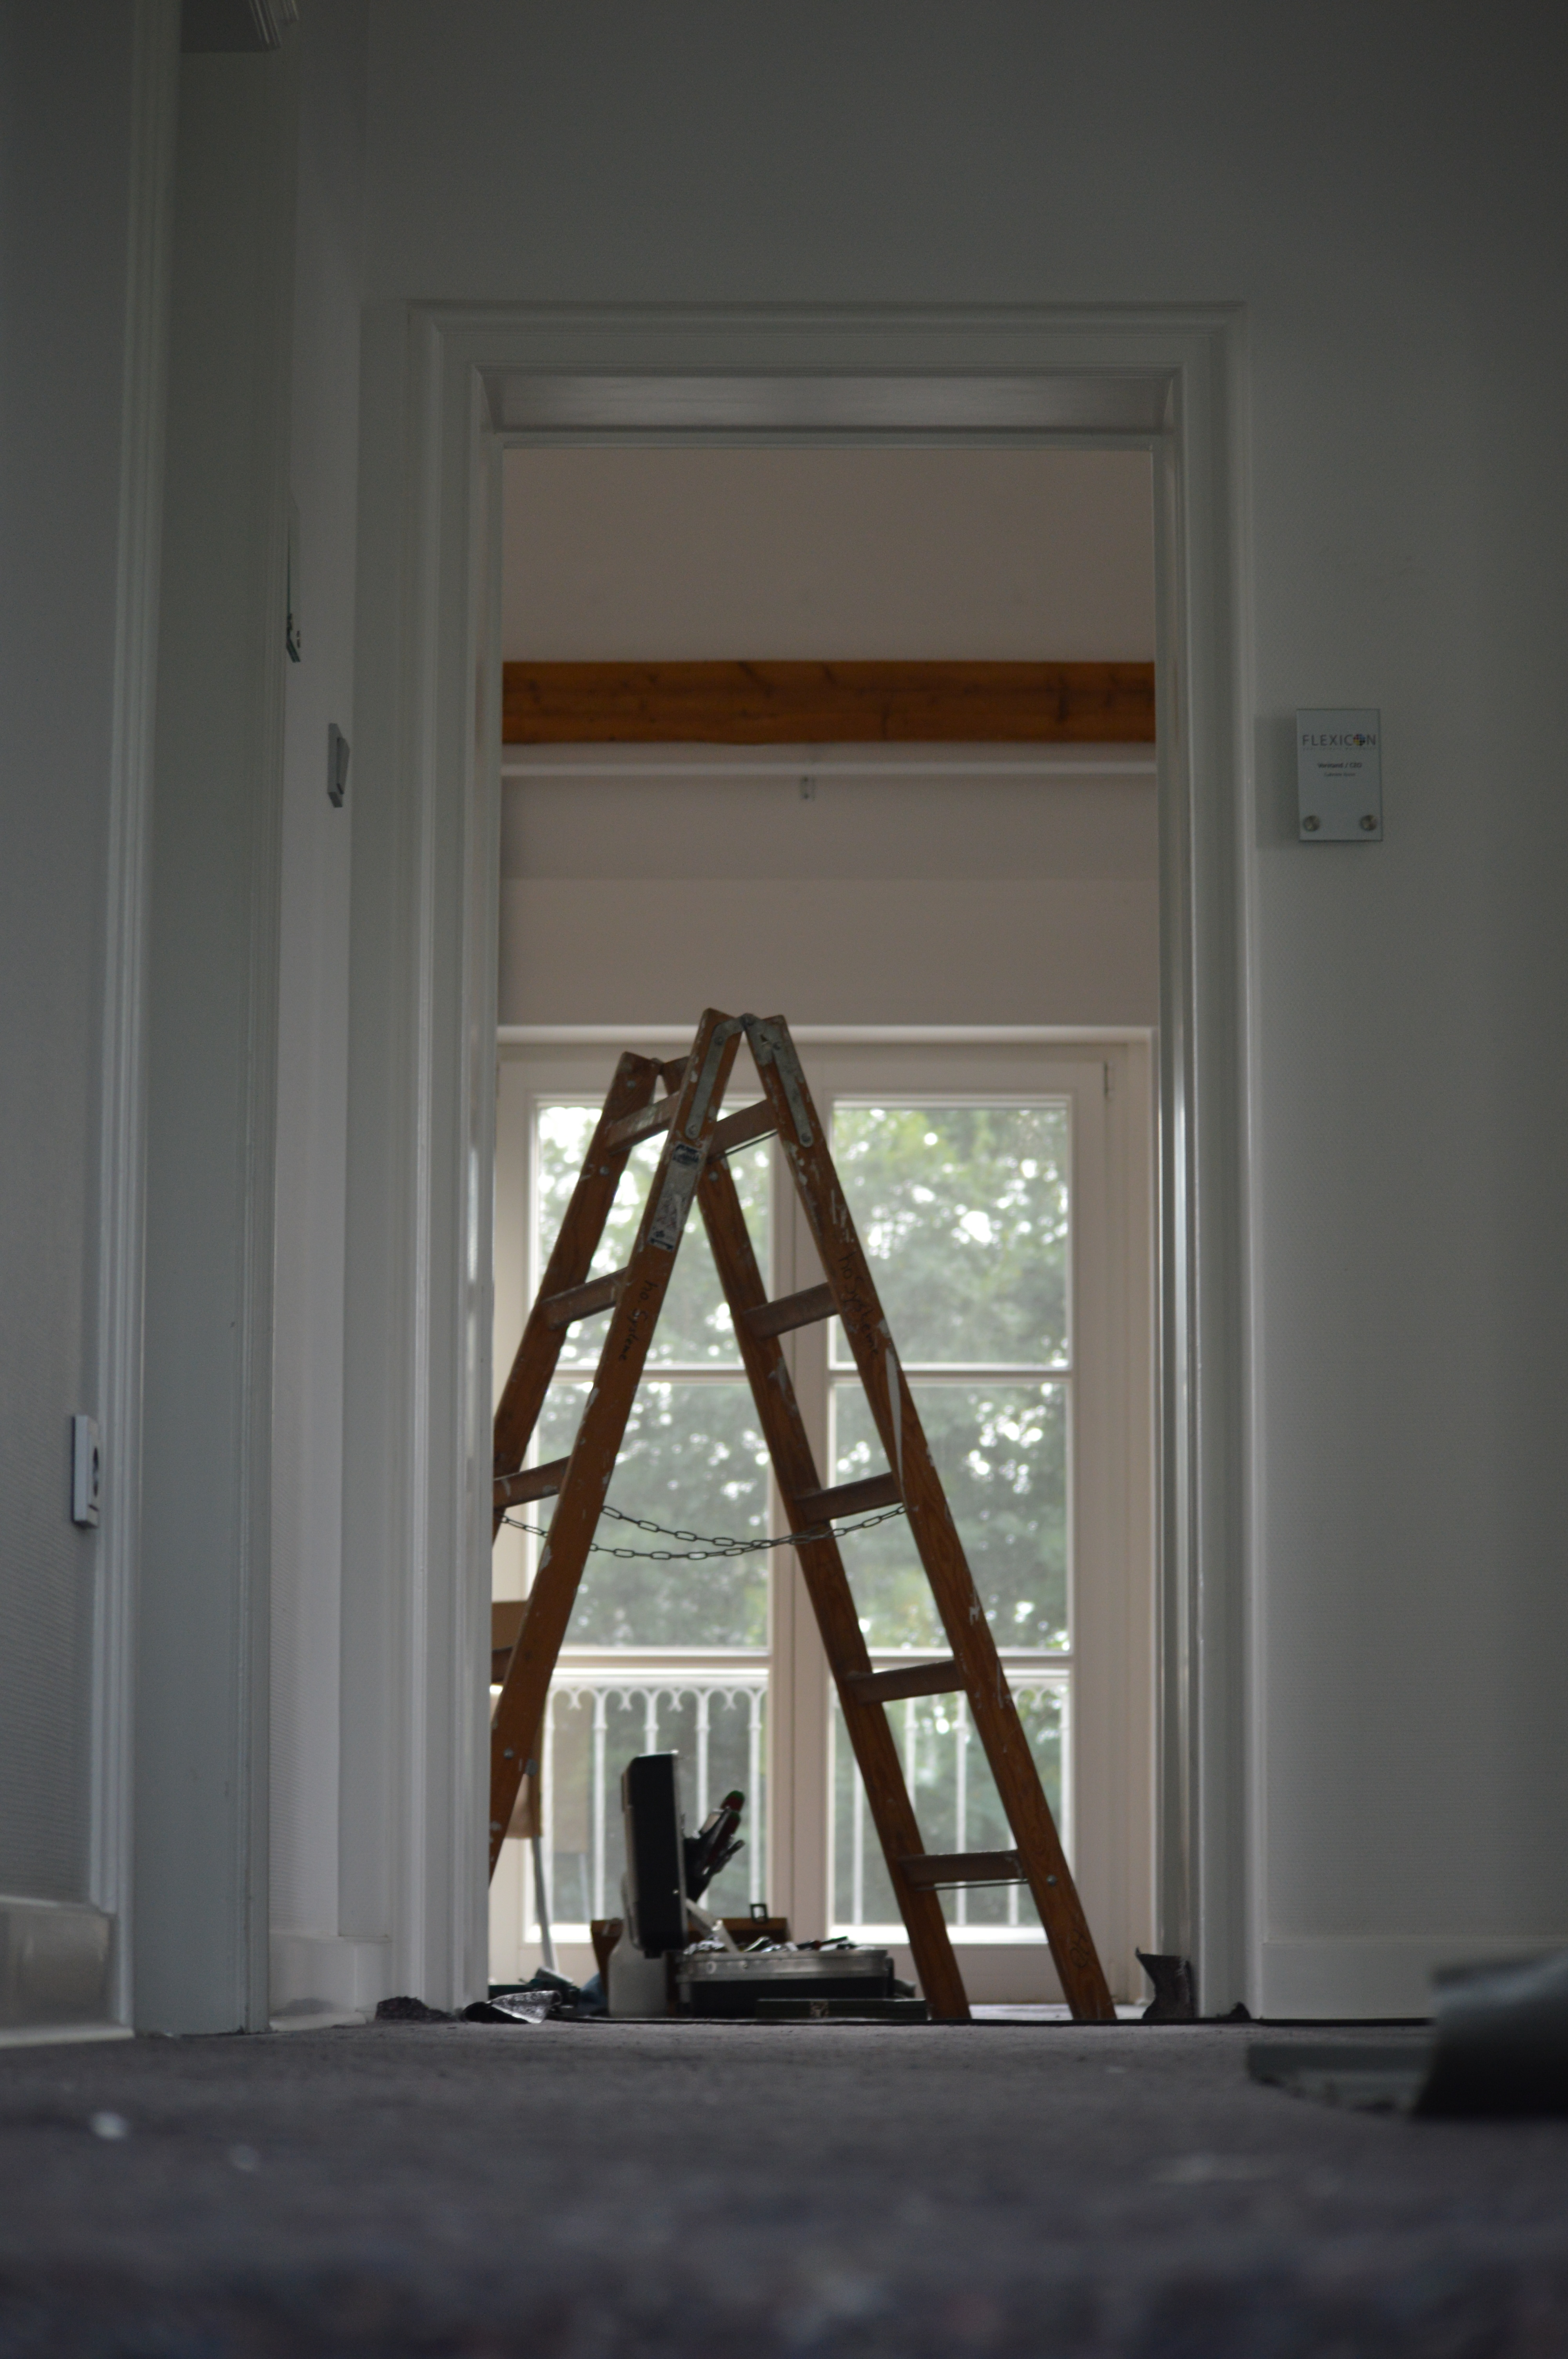
architecture, wood, house, window, building, home, wall, tool, arch, hall, living room, room, interior design, design, head, tourist attraction, site, renovation, scaffold, house construction, construction work, conversion, expansion, daylighting, renovate